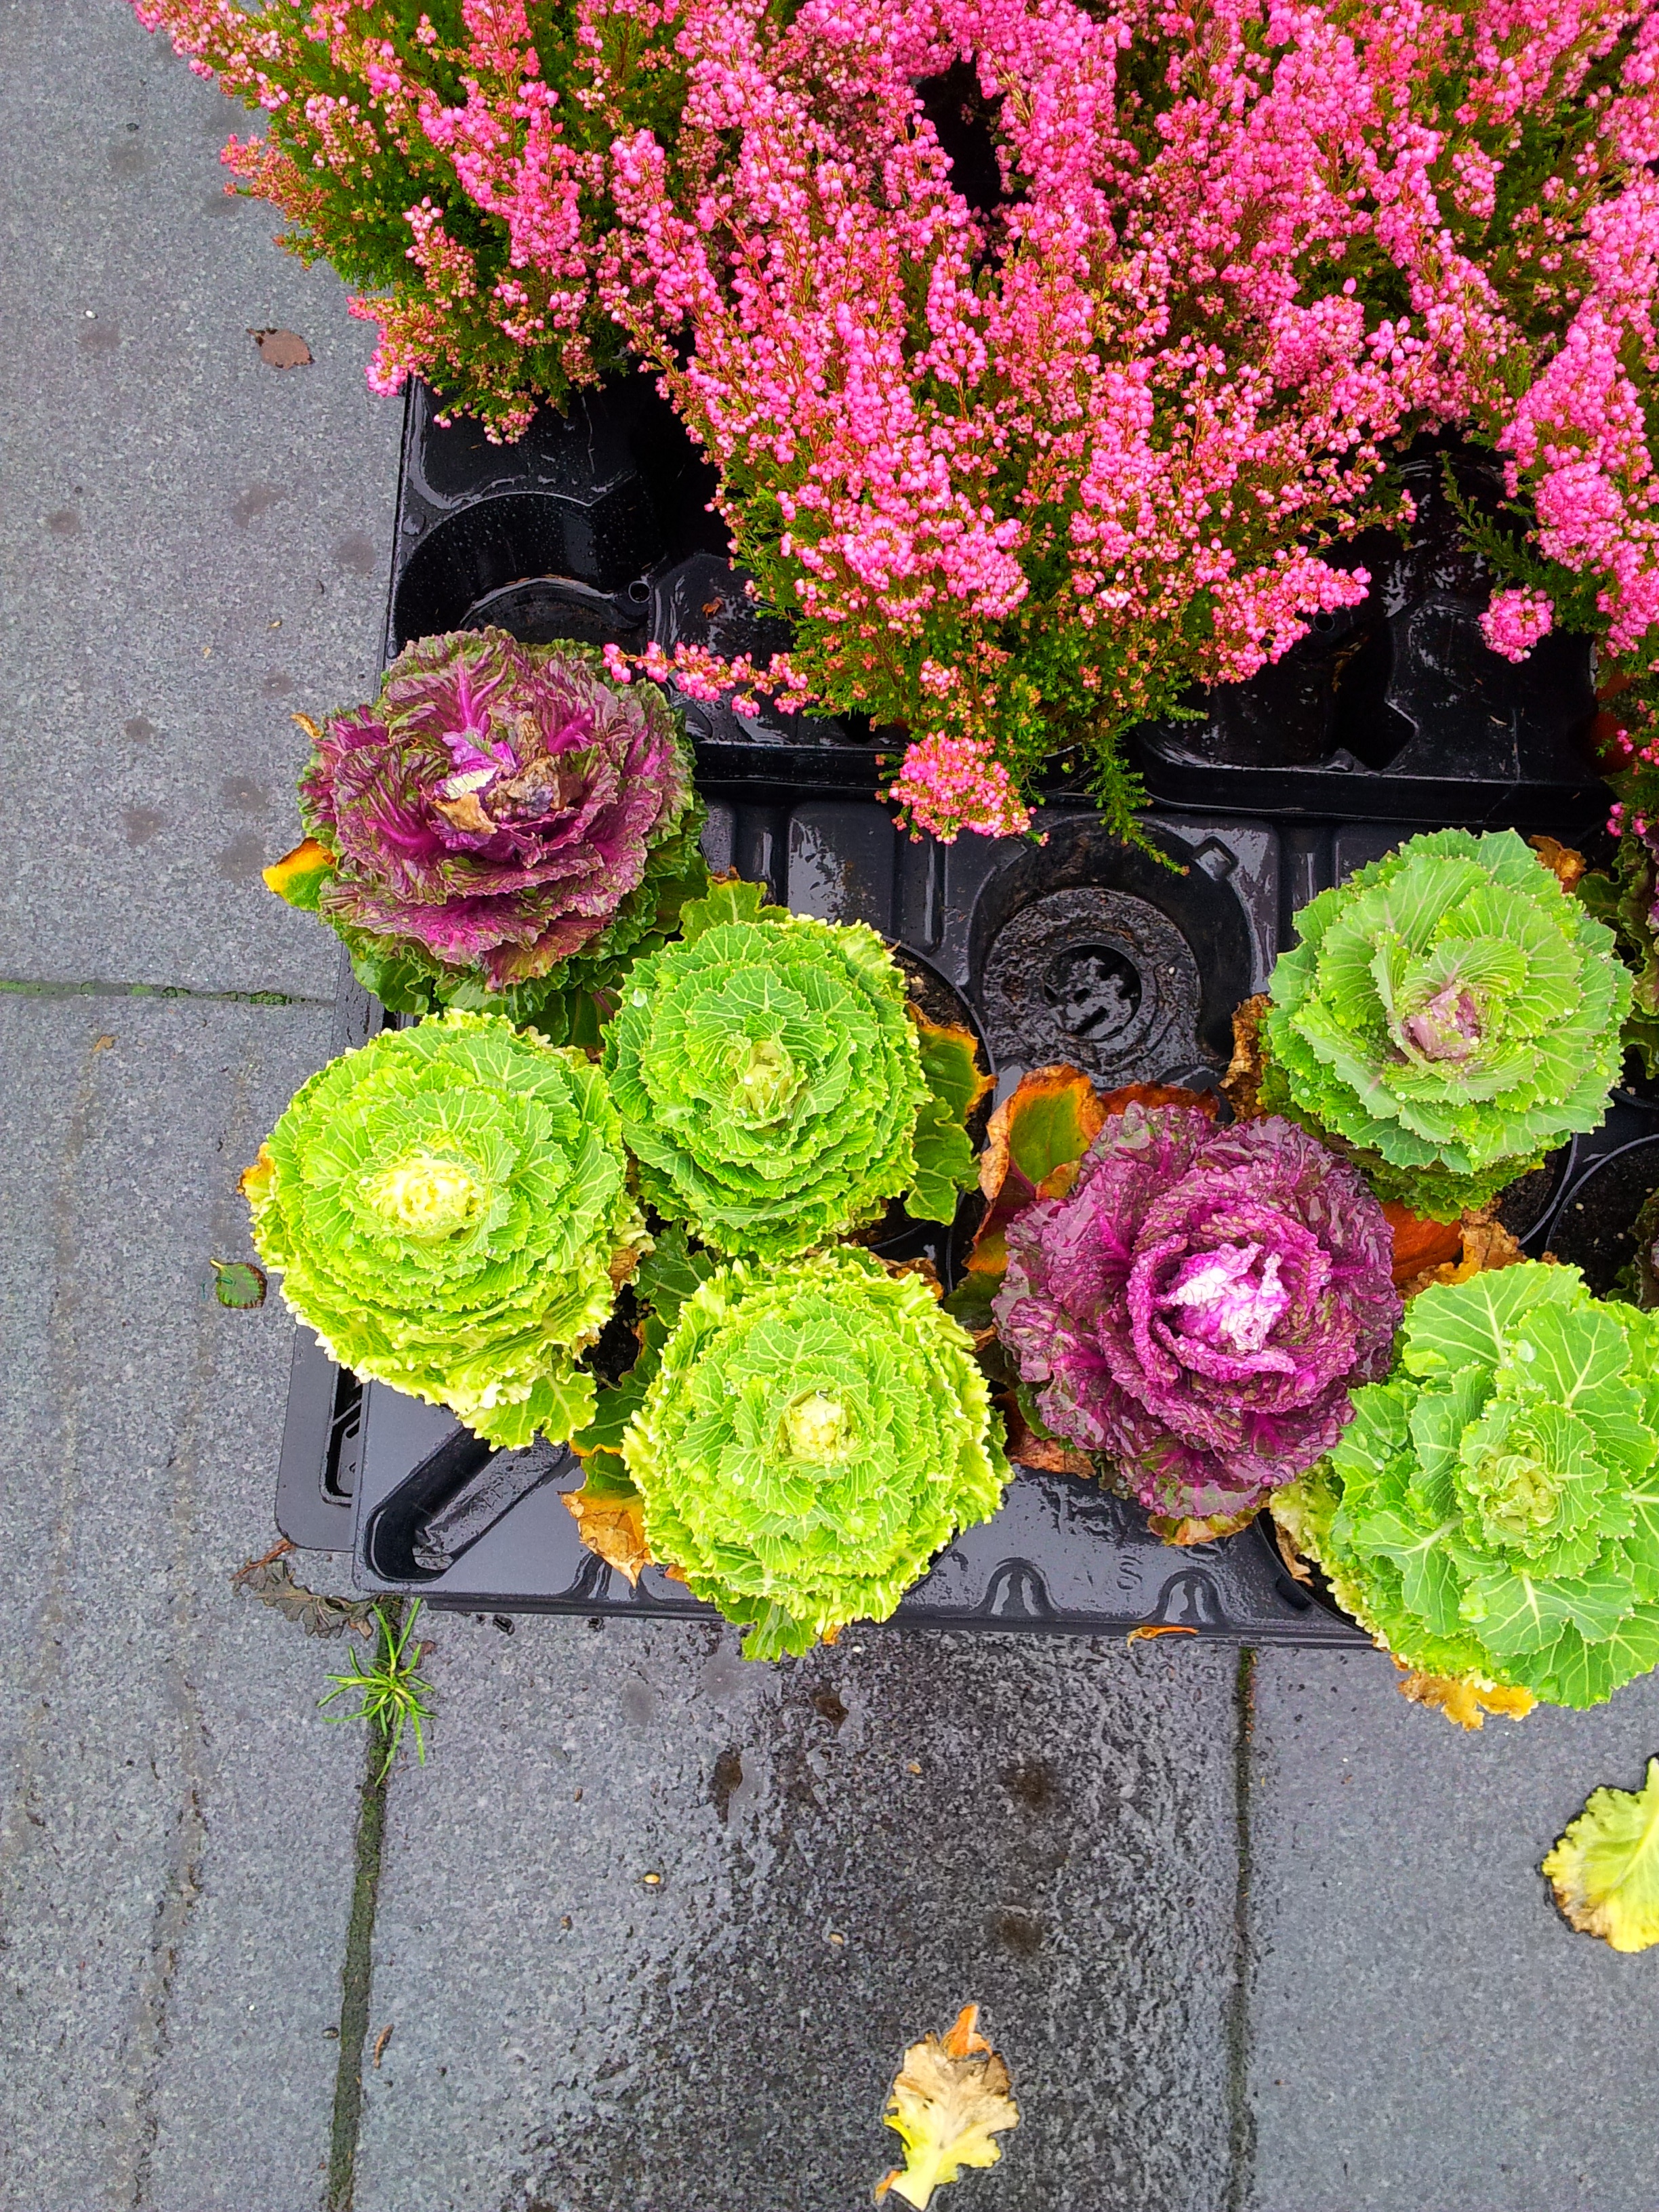
plant, leaf, flower, green, produce, botany, garden, flora, plants, flowers, leaves, beautiful, floristry, ornamental plant, flowering plant, daisy family, flower bouquet, floral design, annual plant, land plant, chrysanths, flower arranging